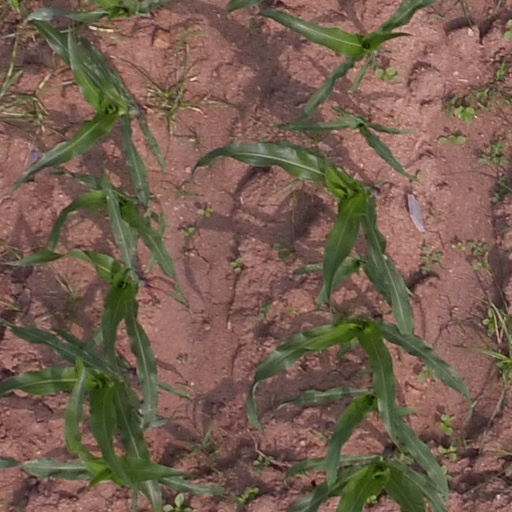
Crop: maize; corn